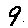
Label: 9